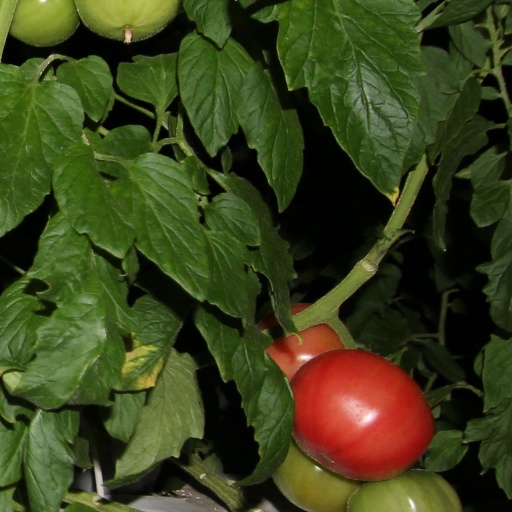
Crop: tomato